Answer in natural language. Considering the relative positions, is black colour chair above or below Window? Choose between the following options: above or below
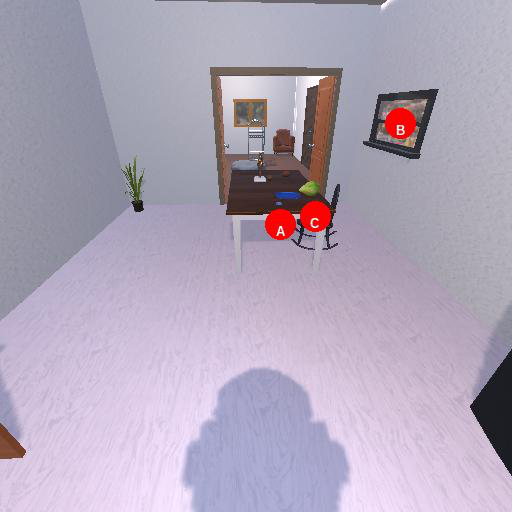
<answer>below</answer>